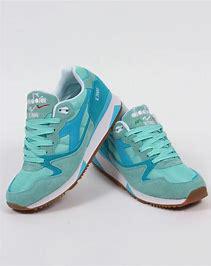
Brand: Diadora
Model: V7000